Bernard Pares

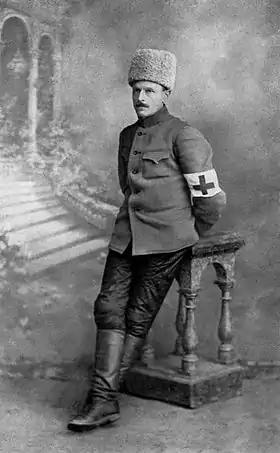
Pares in Russia during World War I

Sir Bernard Pares KBE (1 March 1867 – 17 April 1949) was an English historian and diplomat. During the First World War, he was seconded to the Foreign Ministry in Petrograd, Russia, where he reported political events back to London, and worked in propaganda. He returned to London as professor of Russian history. He is best known for his numerous books on Russia, especially his standard textbook, "A History of Russia" (1926), which had highly detailed coverage of the revolutionary era. He was a very active public speaker in the 1940s in support of Stalin's Soviet Union.